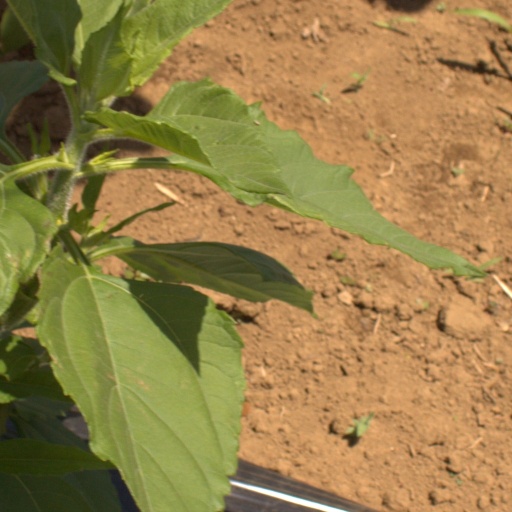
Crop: Jerusalem artichoke